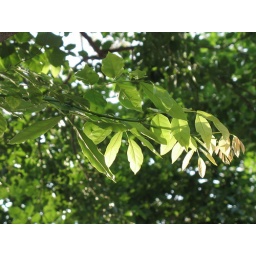
spring came and tree just in front of my house came to life.. tender leaves and sun rays make beautiful combination...